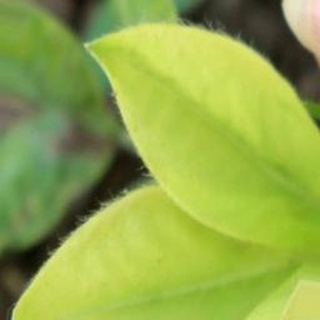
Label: groundnut_nutrition_deficiency